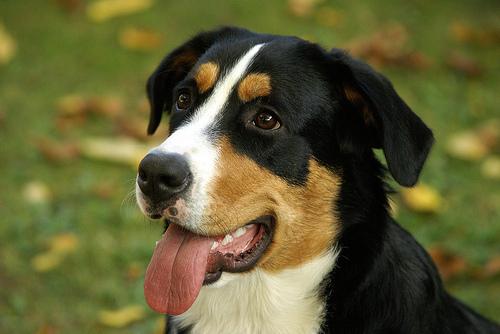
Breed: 234-n000091-Appenzeller